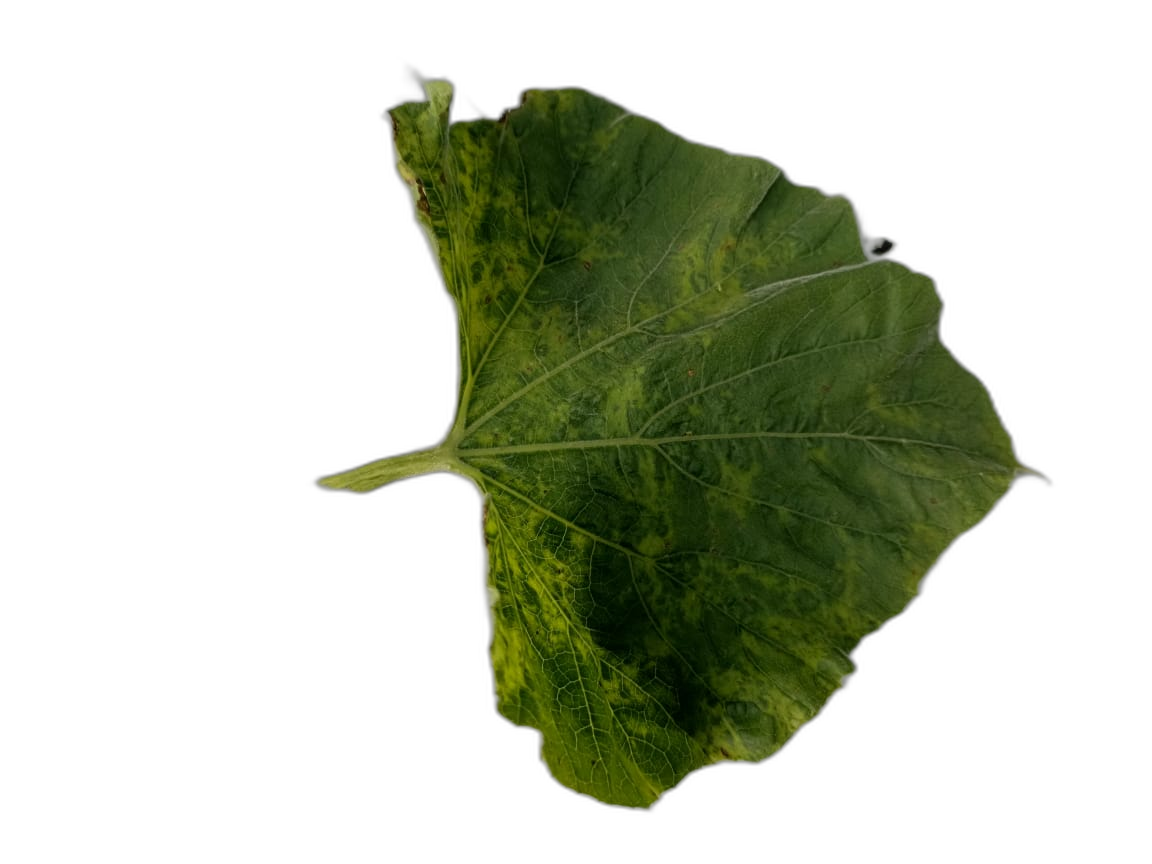
Crop: Bottle Gourd
Label: Mosaic_Virus